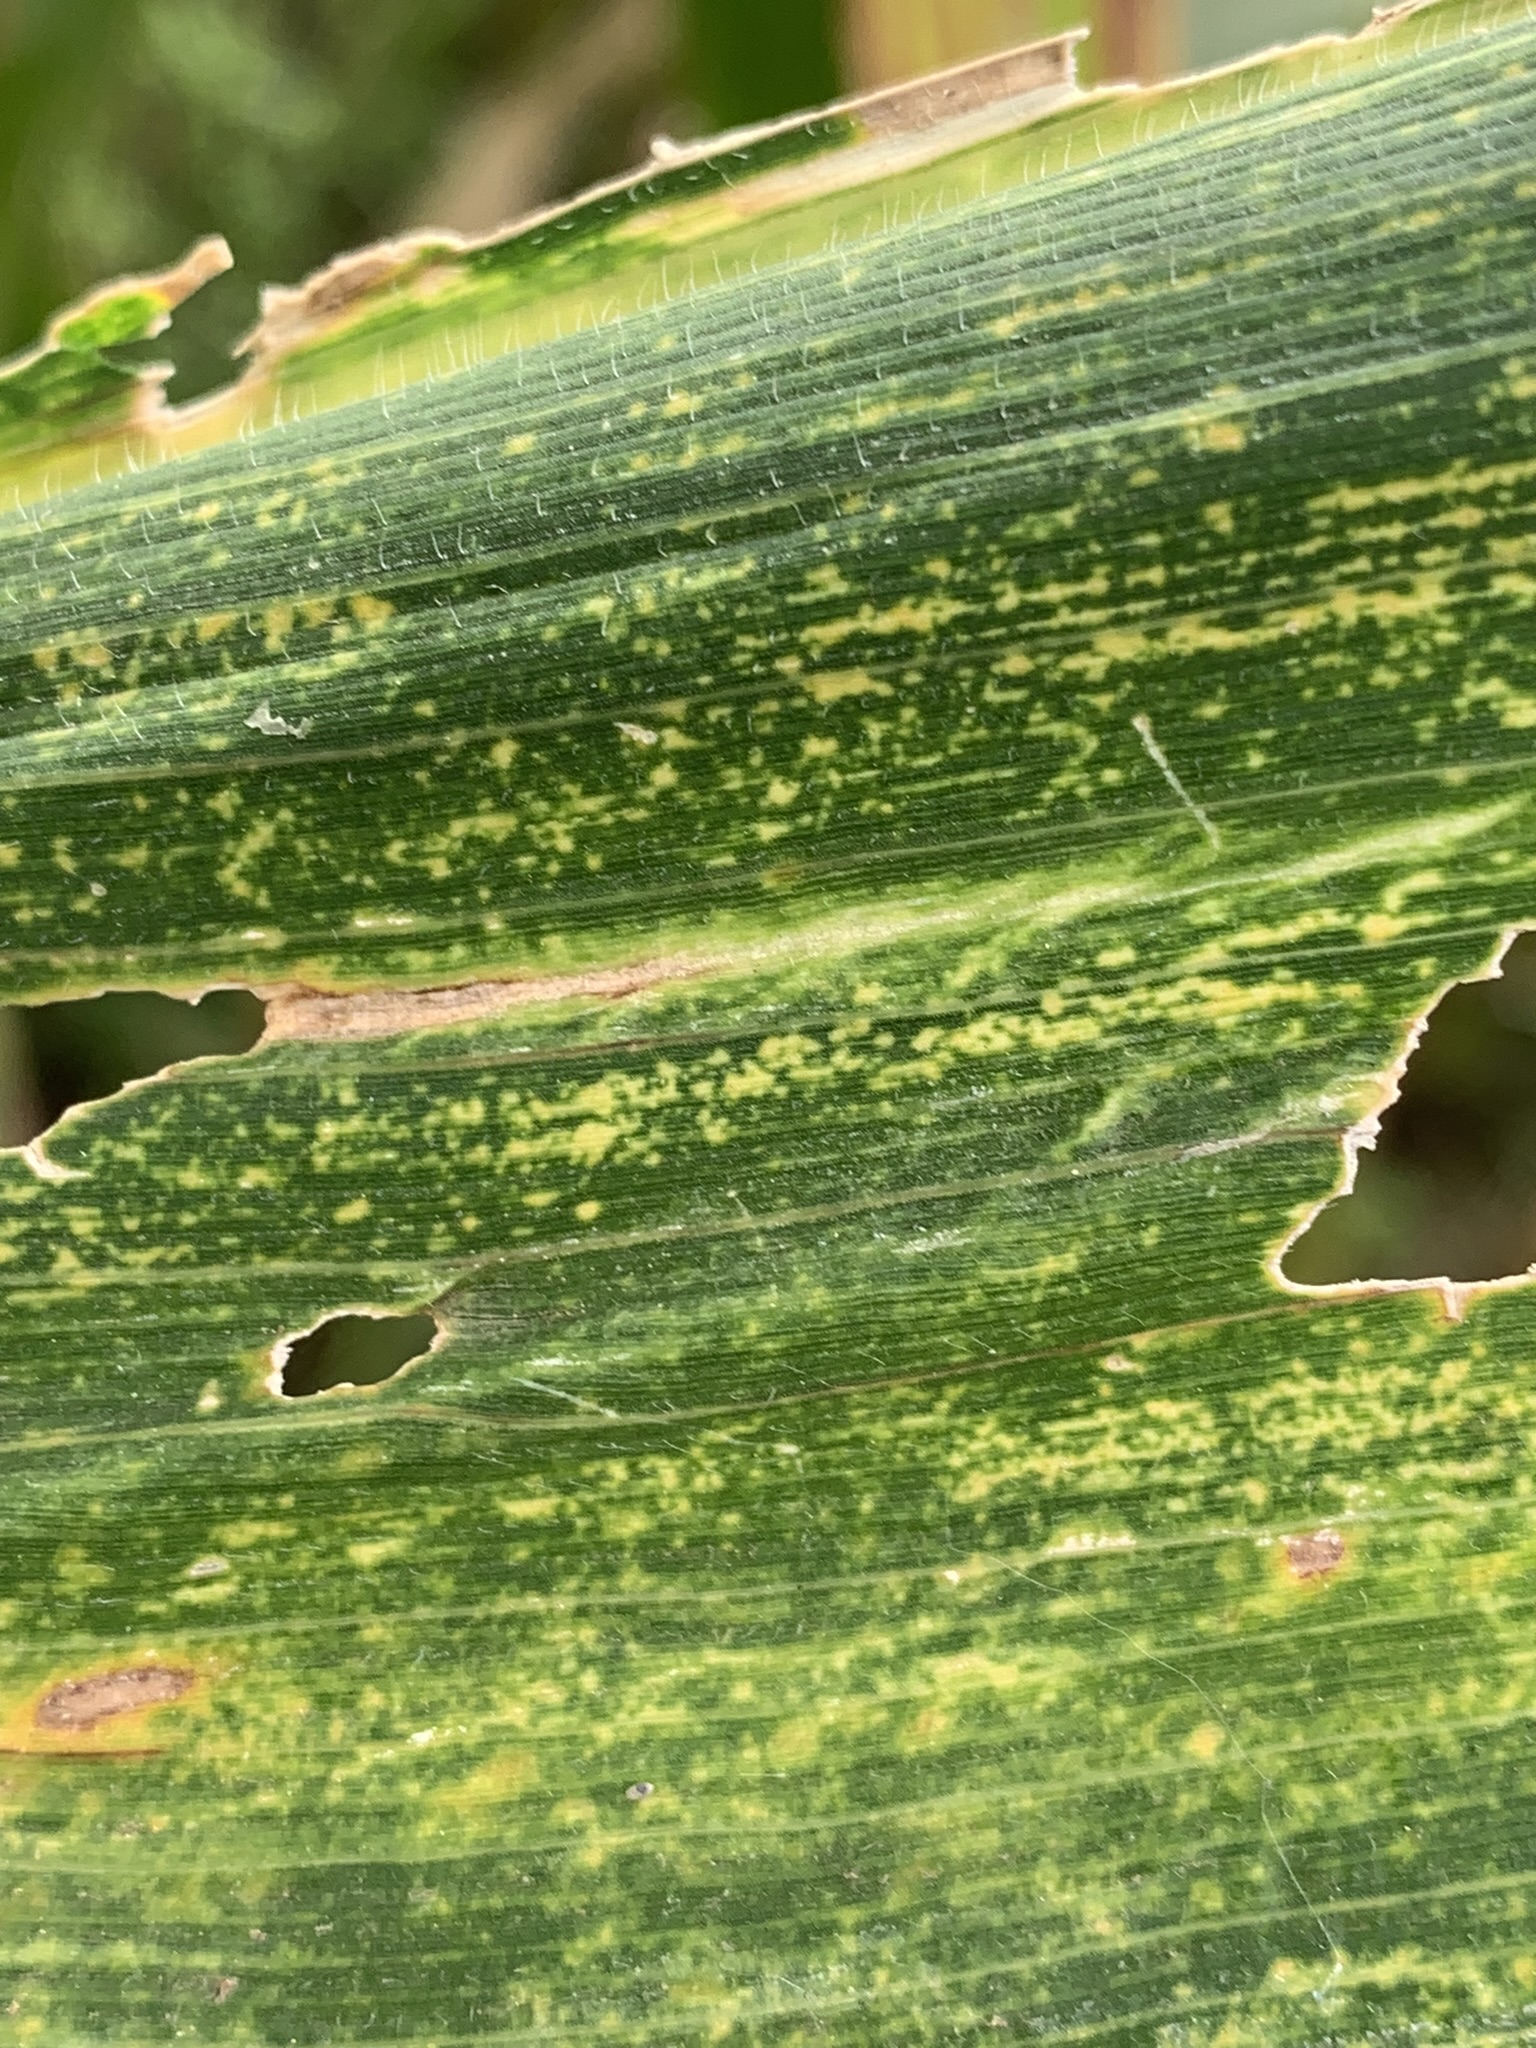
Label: MLN